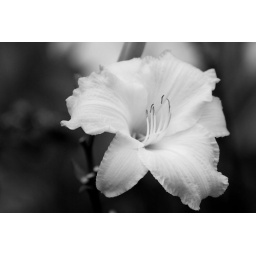
I like this lily in the original yellow, but I also think it works in black and white